Super Bowl XXXIX

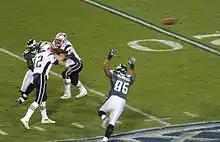
Brady throws a pass

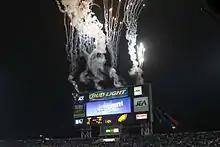
The Patriots score their second touchdown of the game

The Philadelphia defense once again forced New England to punt and got the ball back at their own 19-yard line. Aided by a pair of completions from McNabb to wide receiver Todd Pinkston for 57 yards, the Eagles drove 81 yards in nine plays and scored on McNabb's 6-yard touchdown pass to Smith, taking a 7–0 lead with 9:55 left in the half. It was the first time New England trailed during the entire postseason. On their ensuing drive, the Patriots moved the ball to the Eagles' 4-yard line, mainly on plays by running back Corey Dillon, who caught two screen passes for 29 yards and rushed for 25. But quarterback Tom Brady fumbled the ball on a fake hand-off play-action pass and Eagles defensive tackle Darwin Walker recovered it. However, Philadelphia could not take advantage of the turnover and had to punt after three plays. Dirk Johnson's punt went just 29 yards, giving the Patriots the ball at the Philadelphia 37-yard line. The Patriots then drove 37 yards in seven plays to score on Brady's 4-yard pass to wide receiver David Givens with 1:10 remaining in the period, tying the game 7–7 by halftime. It was only the second halftime tie in Super Bowl history (Super Bowl XXIII between the 49ers and the Bengals was the other; the score at the half was 3–3) and the first time both of the game's first two quarters ended tied.